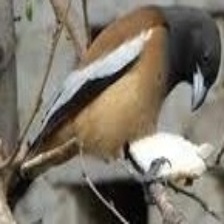
Species: RUFOUS TREPE
Scientific name: DENDROCITTA VAGABUNDA